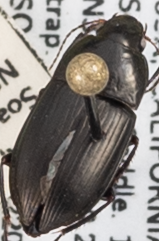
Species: Amara conflata
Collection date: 2022-05-03
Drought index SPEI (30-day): -0.418
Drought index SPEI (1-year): -1.69
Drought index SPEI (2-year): -2.09